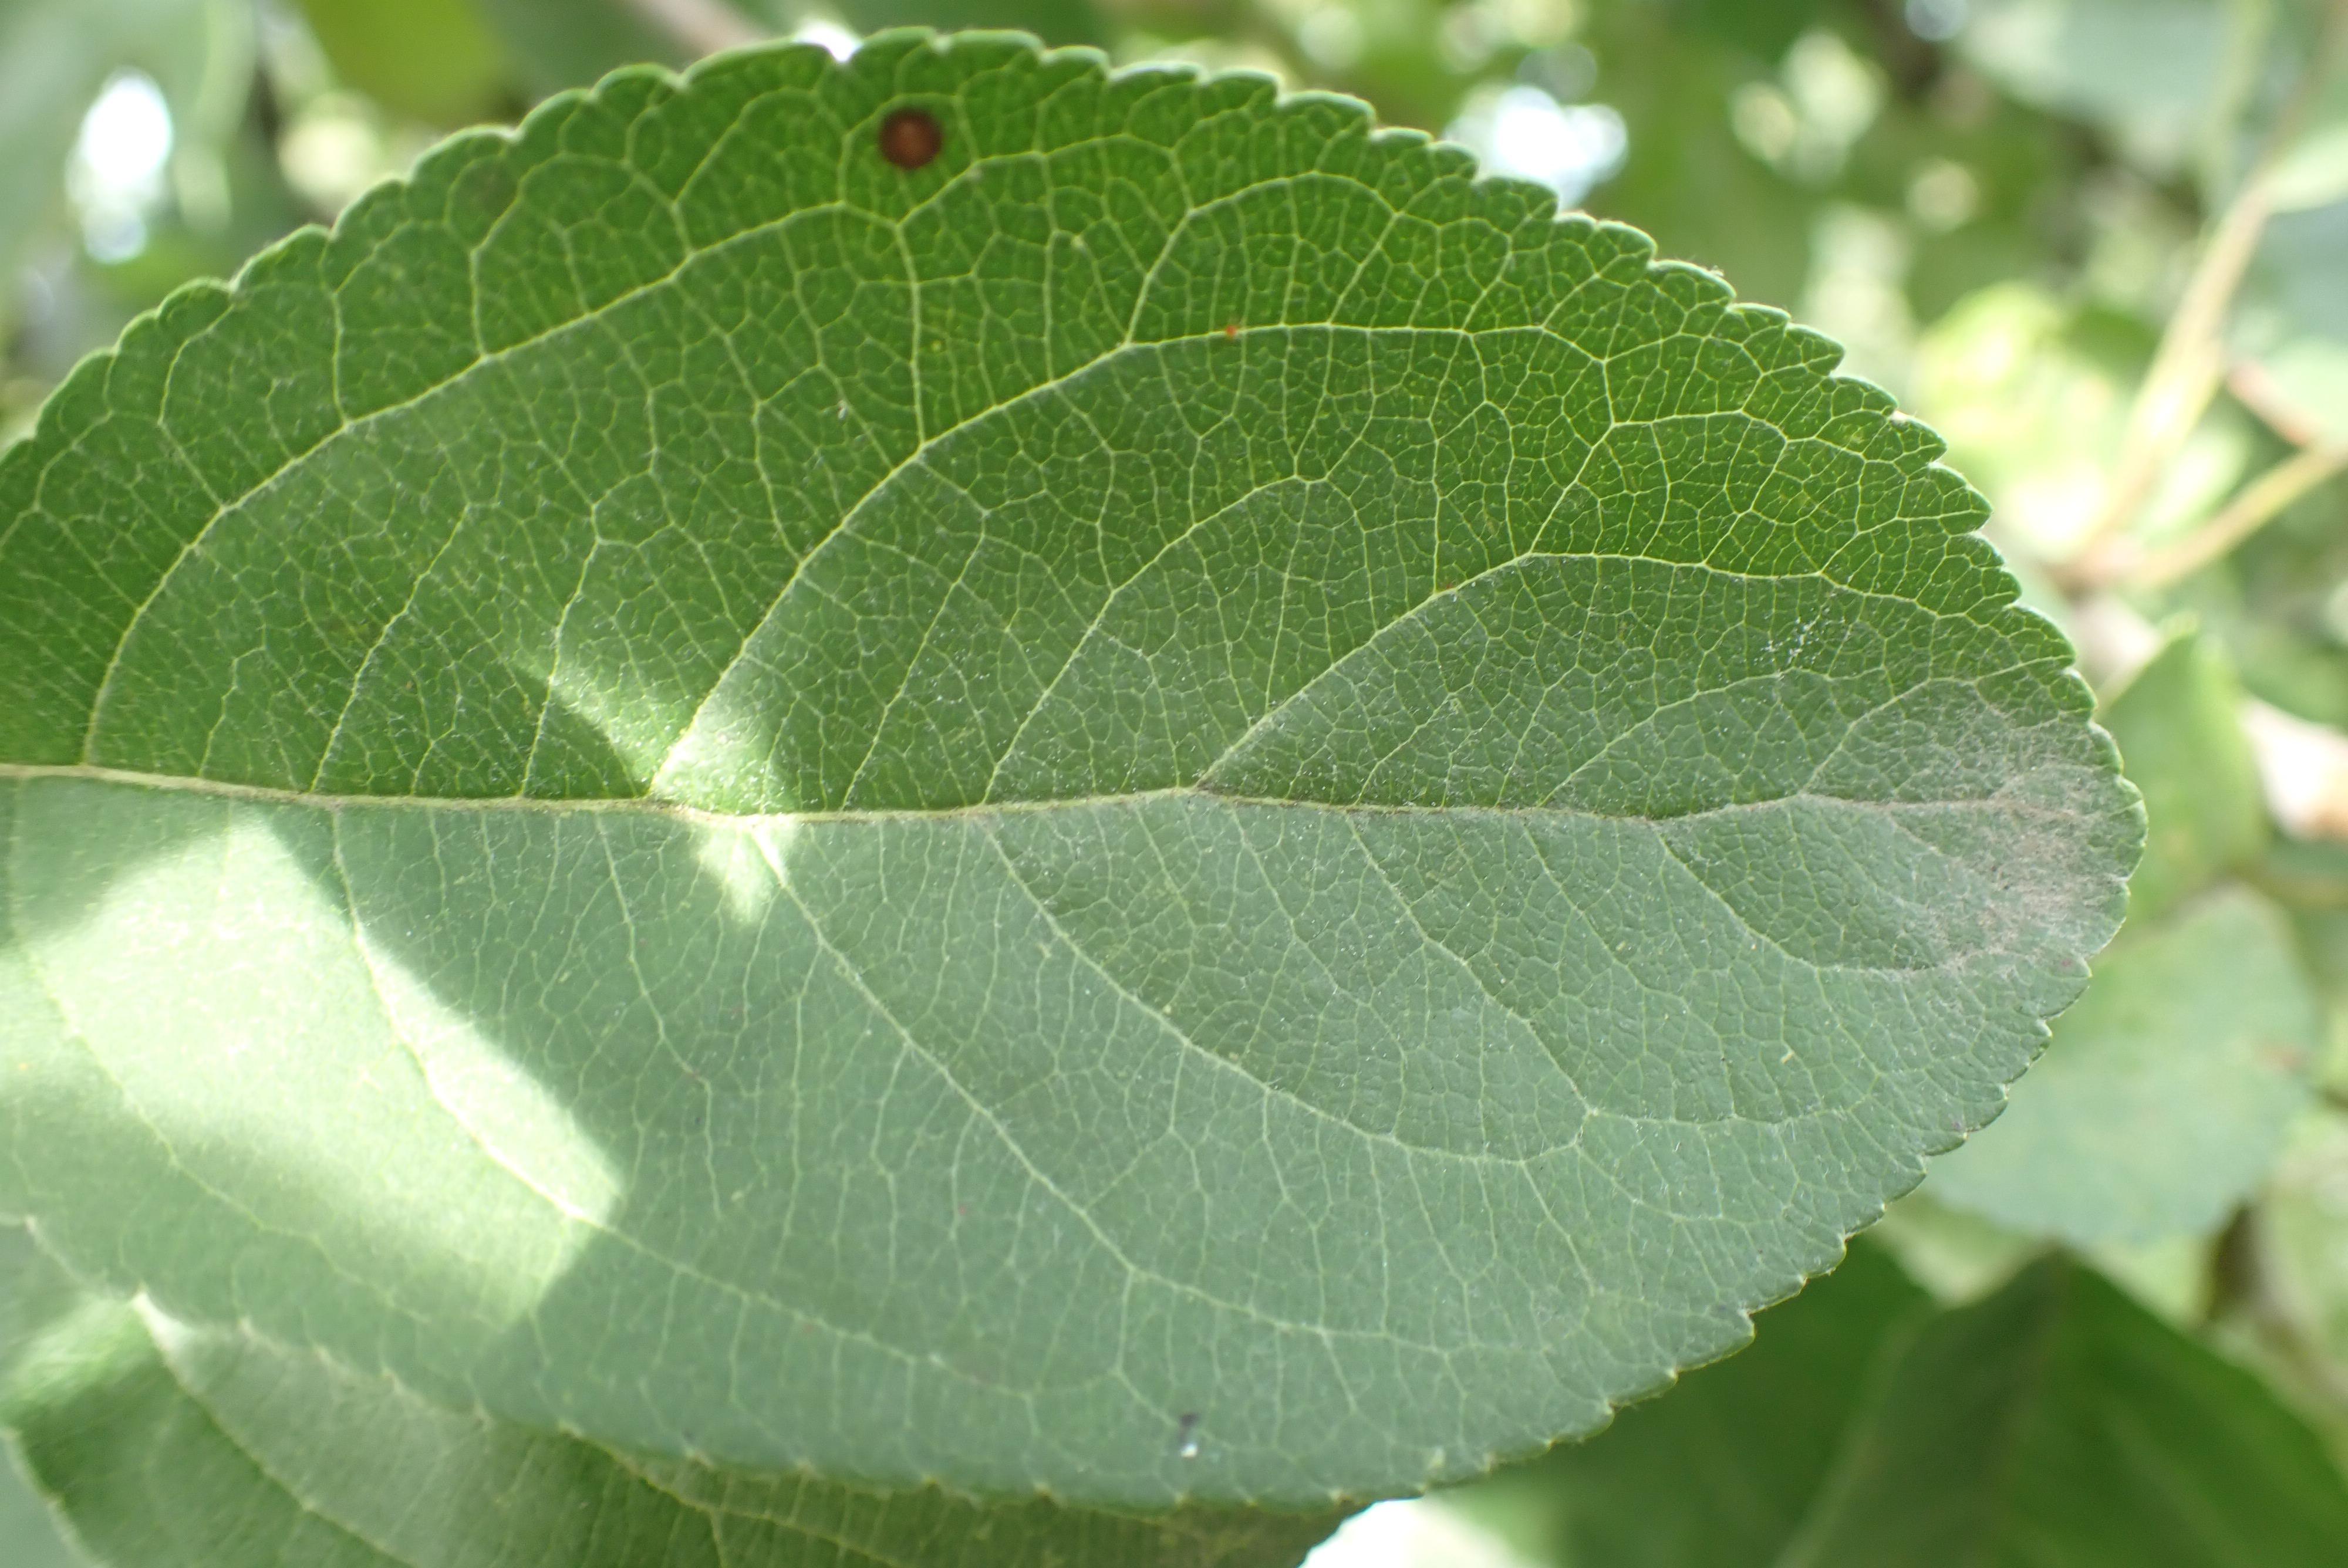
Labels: frog_eye_leaf_spot